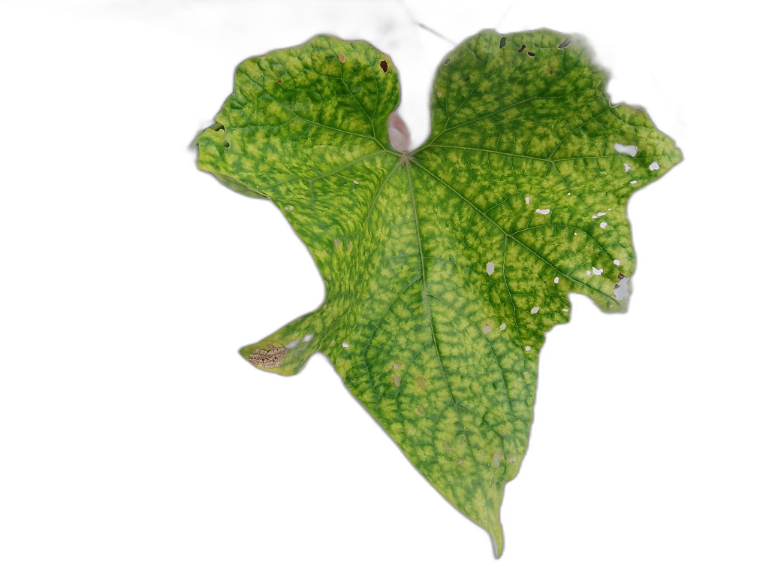
Crop: Zucchini
Label: Downy_Mildew